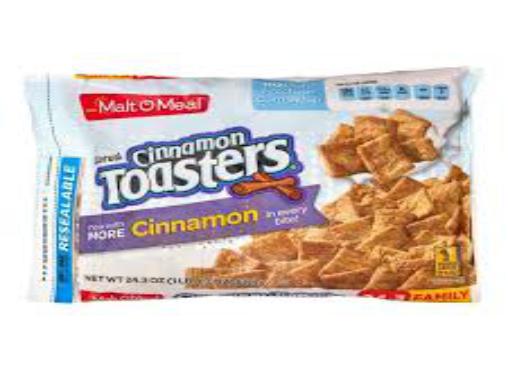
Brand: Cinnamon Toasters
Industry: Food